These Are the Voyages...

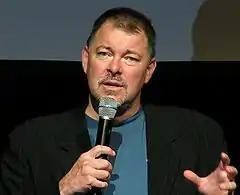
Jonathan Frakes enjoyed portraying Riker and working with Marina Sirtis again.

"These Are the Voyages..." was written by Braga and Berman, the pair's only script of the fourth season. "Enterprise" writer Mike Sussman told TrekNation in May 2005 that Braga had considered the idea of an episode crossover featuring characters from other "Star Trek" series prior to the finale. Sussman's original idea for the episode was to have of "" treating an ill patient who may or may not have been Archer trapped in the future. Due to the subject matter, Sussman said his version would not have been suitable for the final episode. In interviews, Berman said the episode had always been intended as the season finale regardless of cancellation, and gave conflicting answers as to whether Trip would still have been killed if the show had continued.